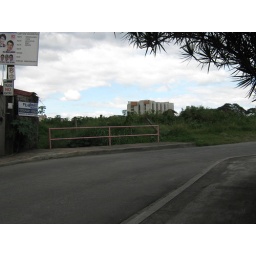
Small bridge connecting the small road with the creek and the bordering town near our house